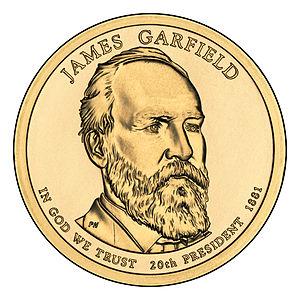
James Abram Garfield, né le 19 novembre 1831 à Orange et mort assassiné le 19 septembre 1881 à Elberon, est un homme d'État américain, 20ᵉ président des États-Unis. Après neuf élections consécutives à la Chambre des représentants des États-Unis dans l'Ohio entre 1863 et 1881, Garfield accède à la présidence sous l'étiquette du Parti républicain. Son mandat, fortement écourté par son assassinat, est marqué par une résurgence controversée de l'autorité présidentielle sur la préséance du Sénat concernant les nominations fédérales, une relance de la puissance navale américaine, l'élimination de la corruption au sein du service postal et la nomination de plusieurs Afro-Américains à de hautes fonctions fédérales.